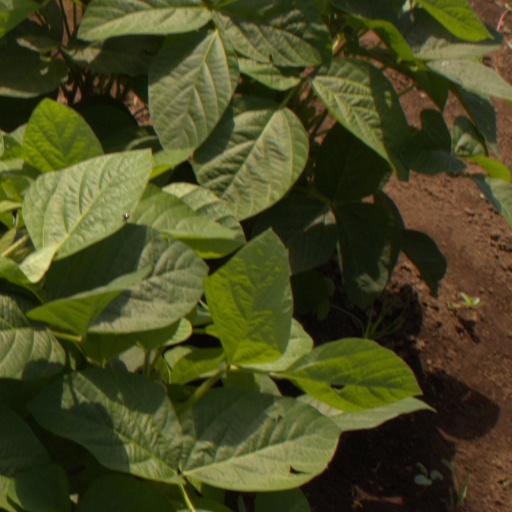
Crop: soybean